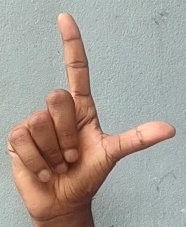
ASL sign: L